Amador (name)

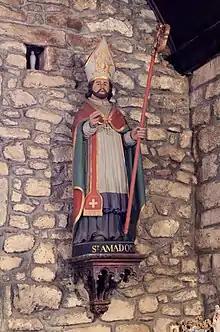
Statue of Saint Amator

Amador, from Latin meaning "lover", is both a surname and a male given name. As a given name it usually refers to Saint Amator. Notable people with the name include: